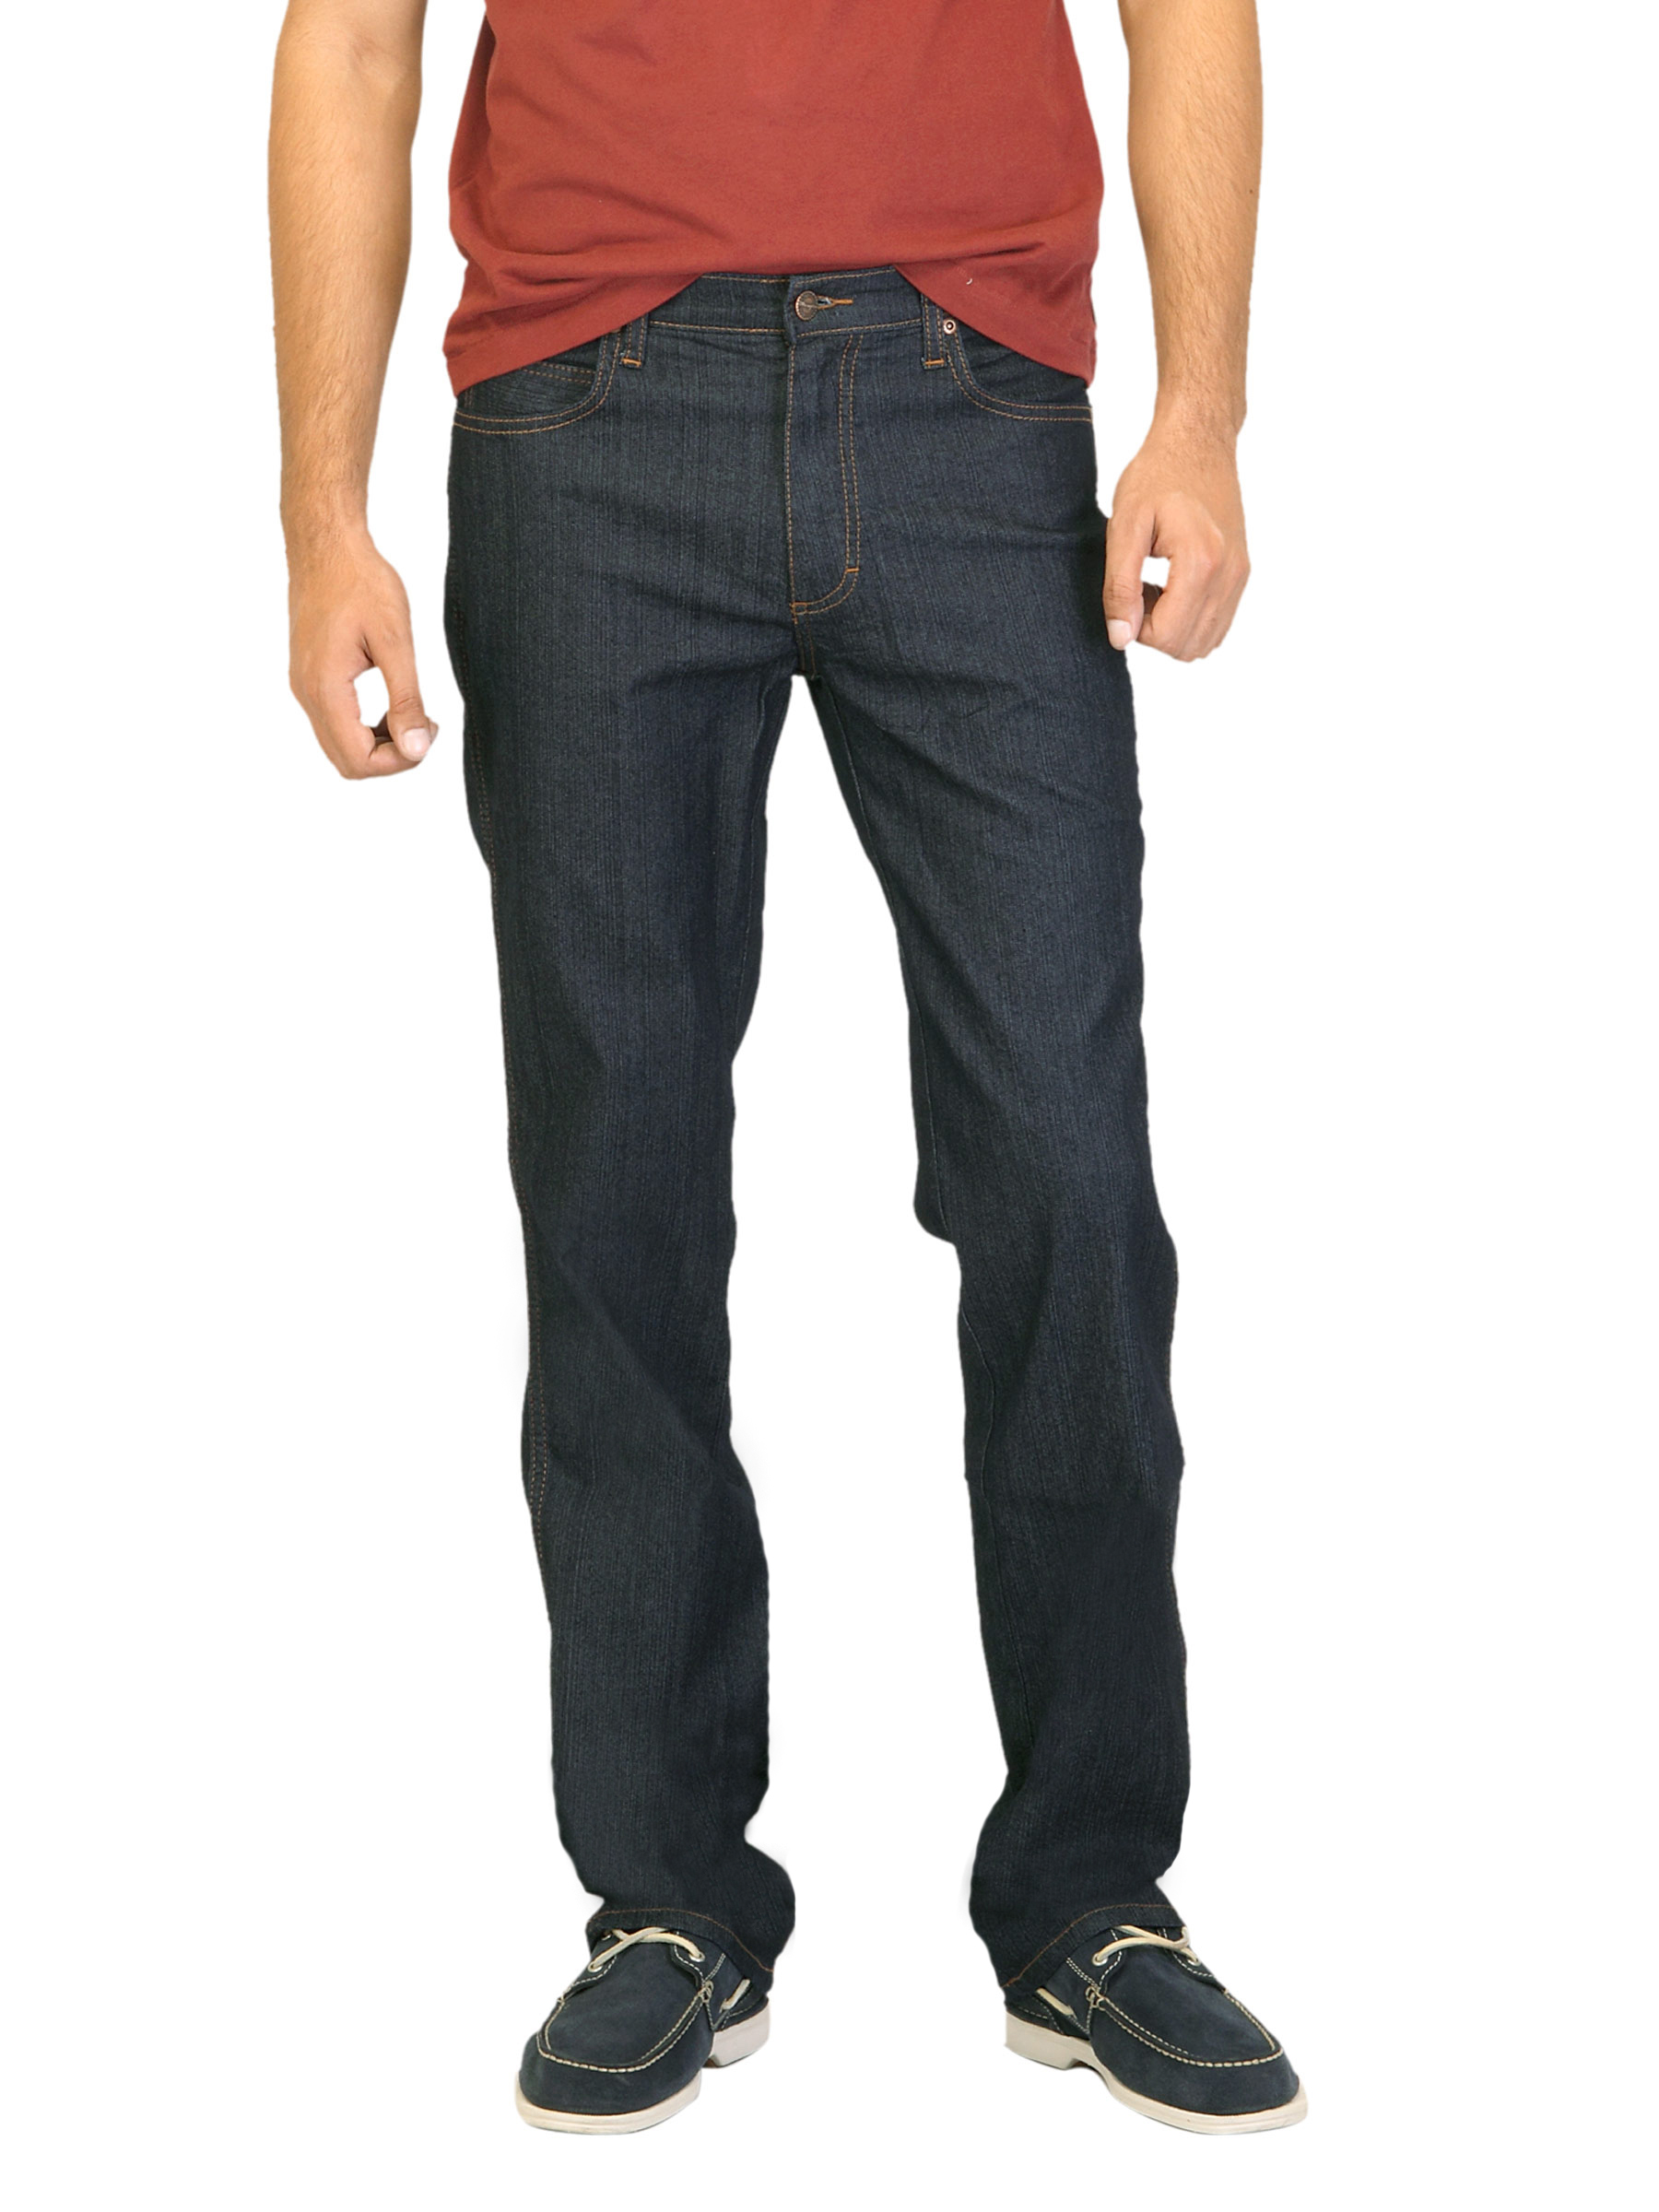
Wrangler Men Blue Texas Jeans
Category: Apparel / Bottomwear / Jeans
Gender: Men
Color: Blue
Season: Fall 2011
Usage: Casual